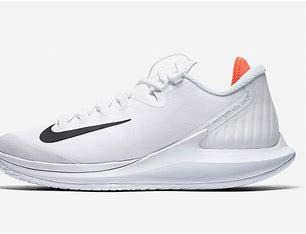
Brand: Nike
Model: Court Air Zoom Zero